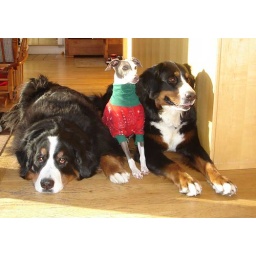
The little dog found the warmest spot in the house